Victor Martin (sociologist)

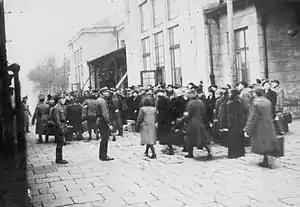
View of the liquidation of the Sosnowiec Ghetto between June and August 1943, shortly after Martin's visit

After his meeting in Breslau, he risked diverging from his route. He travelled to Sosnowiec, where he hoped to talk to Belgian Jews who had been hospitalized in the ghetto. Although the city's ghetto was open, it was strictly forbidden for Jews to leave. He succeeded in entering the ghetto.